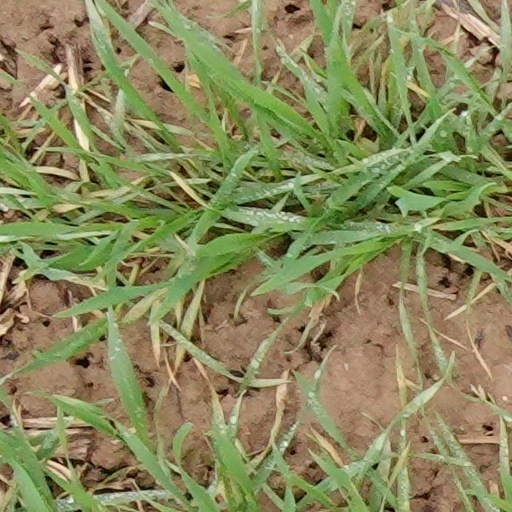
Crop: wheat